Dülken station

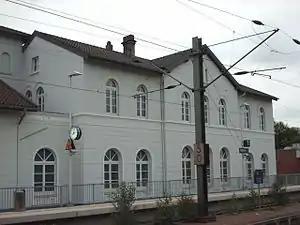
Dülken railway station

Dülken is a railway station located in Dülken, Germany. The station opened on 29 January 1866, and is located on the Viersen–Venlo railway. The train services are operated by Eurobahn.